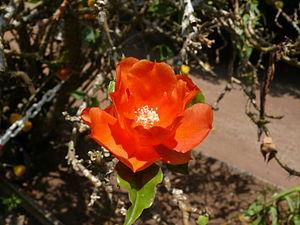
Fleur orange-rouge vive d'un arbre à fruits (Pereskia bleo) poussant sur l'île Royale en Guyane.
Pereskia est un genre de cactus.
Pereskia bleo DC est une espèce de cactus appartenant à la famille des Cactaceae, à la sous-famille des Pereskioideae et au genre Pereskia Mill., qui comprend 11 espèces originaires des zones tropicales d'Amérique, notamment du Panama et de la Colombie. Ce genre a la particularité rare chez les cactacées de porter de véritables feuilles ce qui est un aspect tout à fait original pour un cactus. On la trouve en beauté dans les jardins tropicaux.